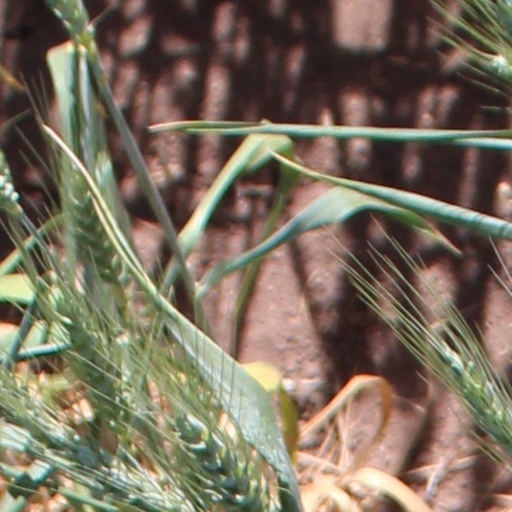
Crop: wheat